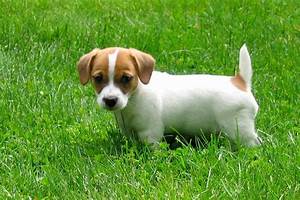
Label: dog